2013 World Championships in Athletics – Women's long jump

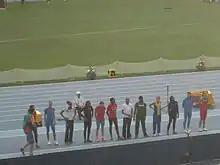

The women's long jump at the 2013 World Championships in Athletics was held at the Luzhniki Stadium on 10–11 August.